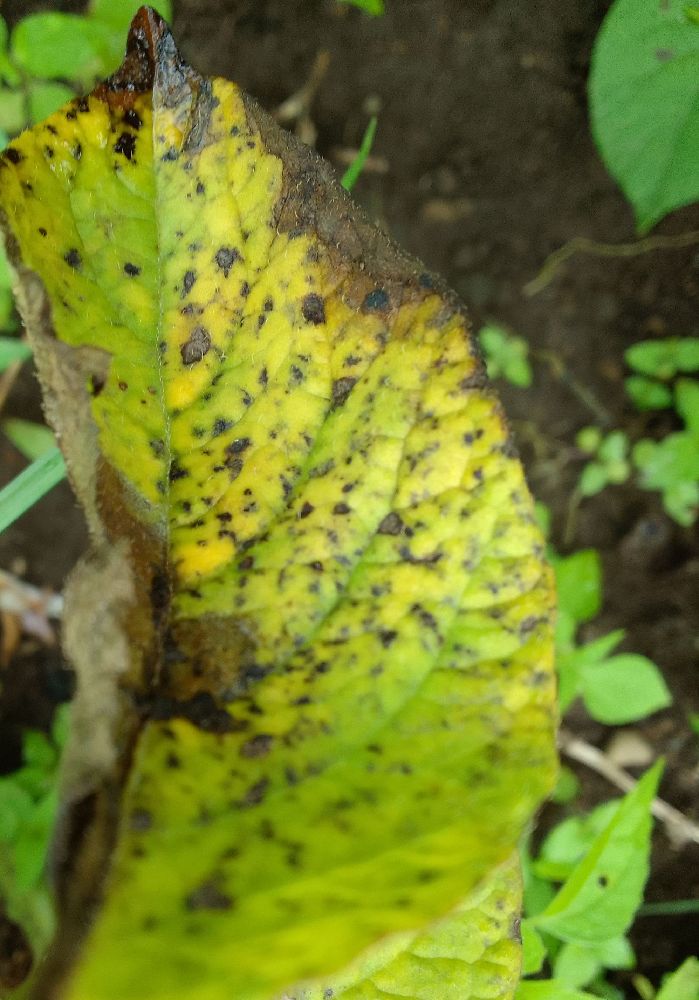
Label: Early blight